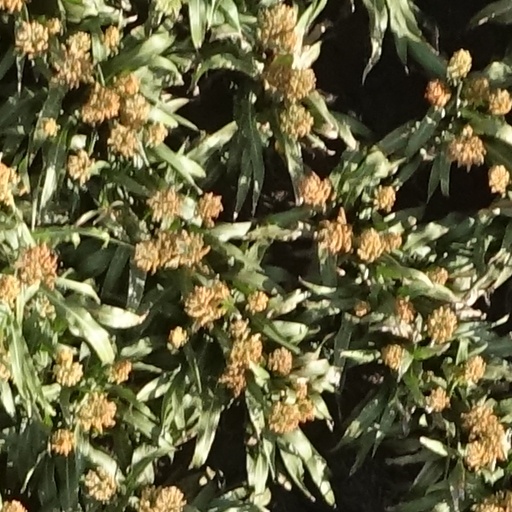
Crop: sorghum